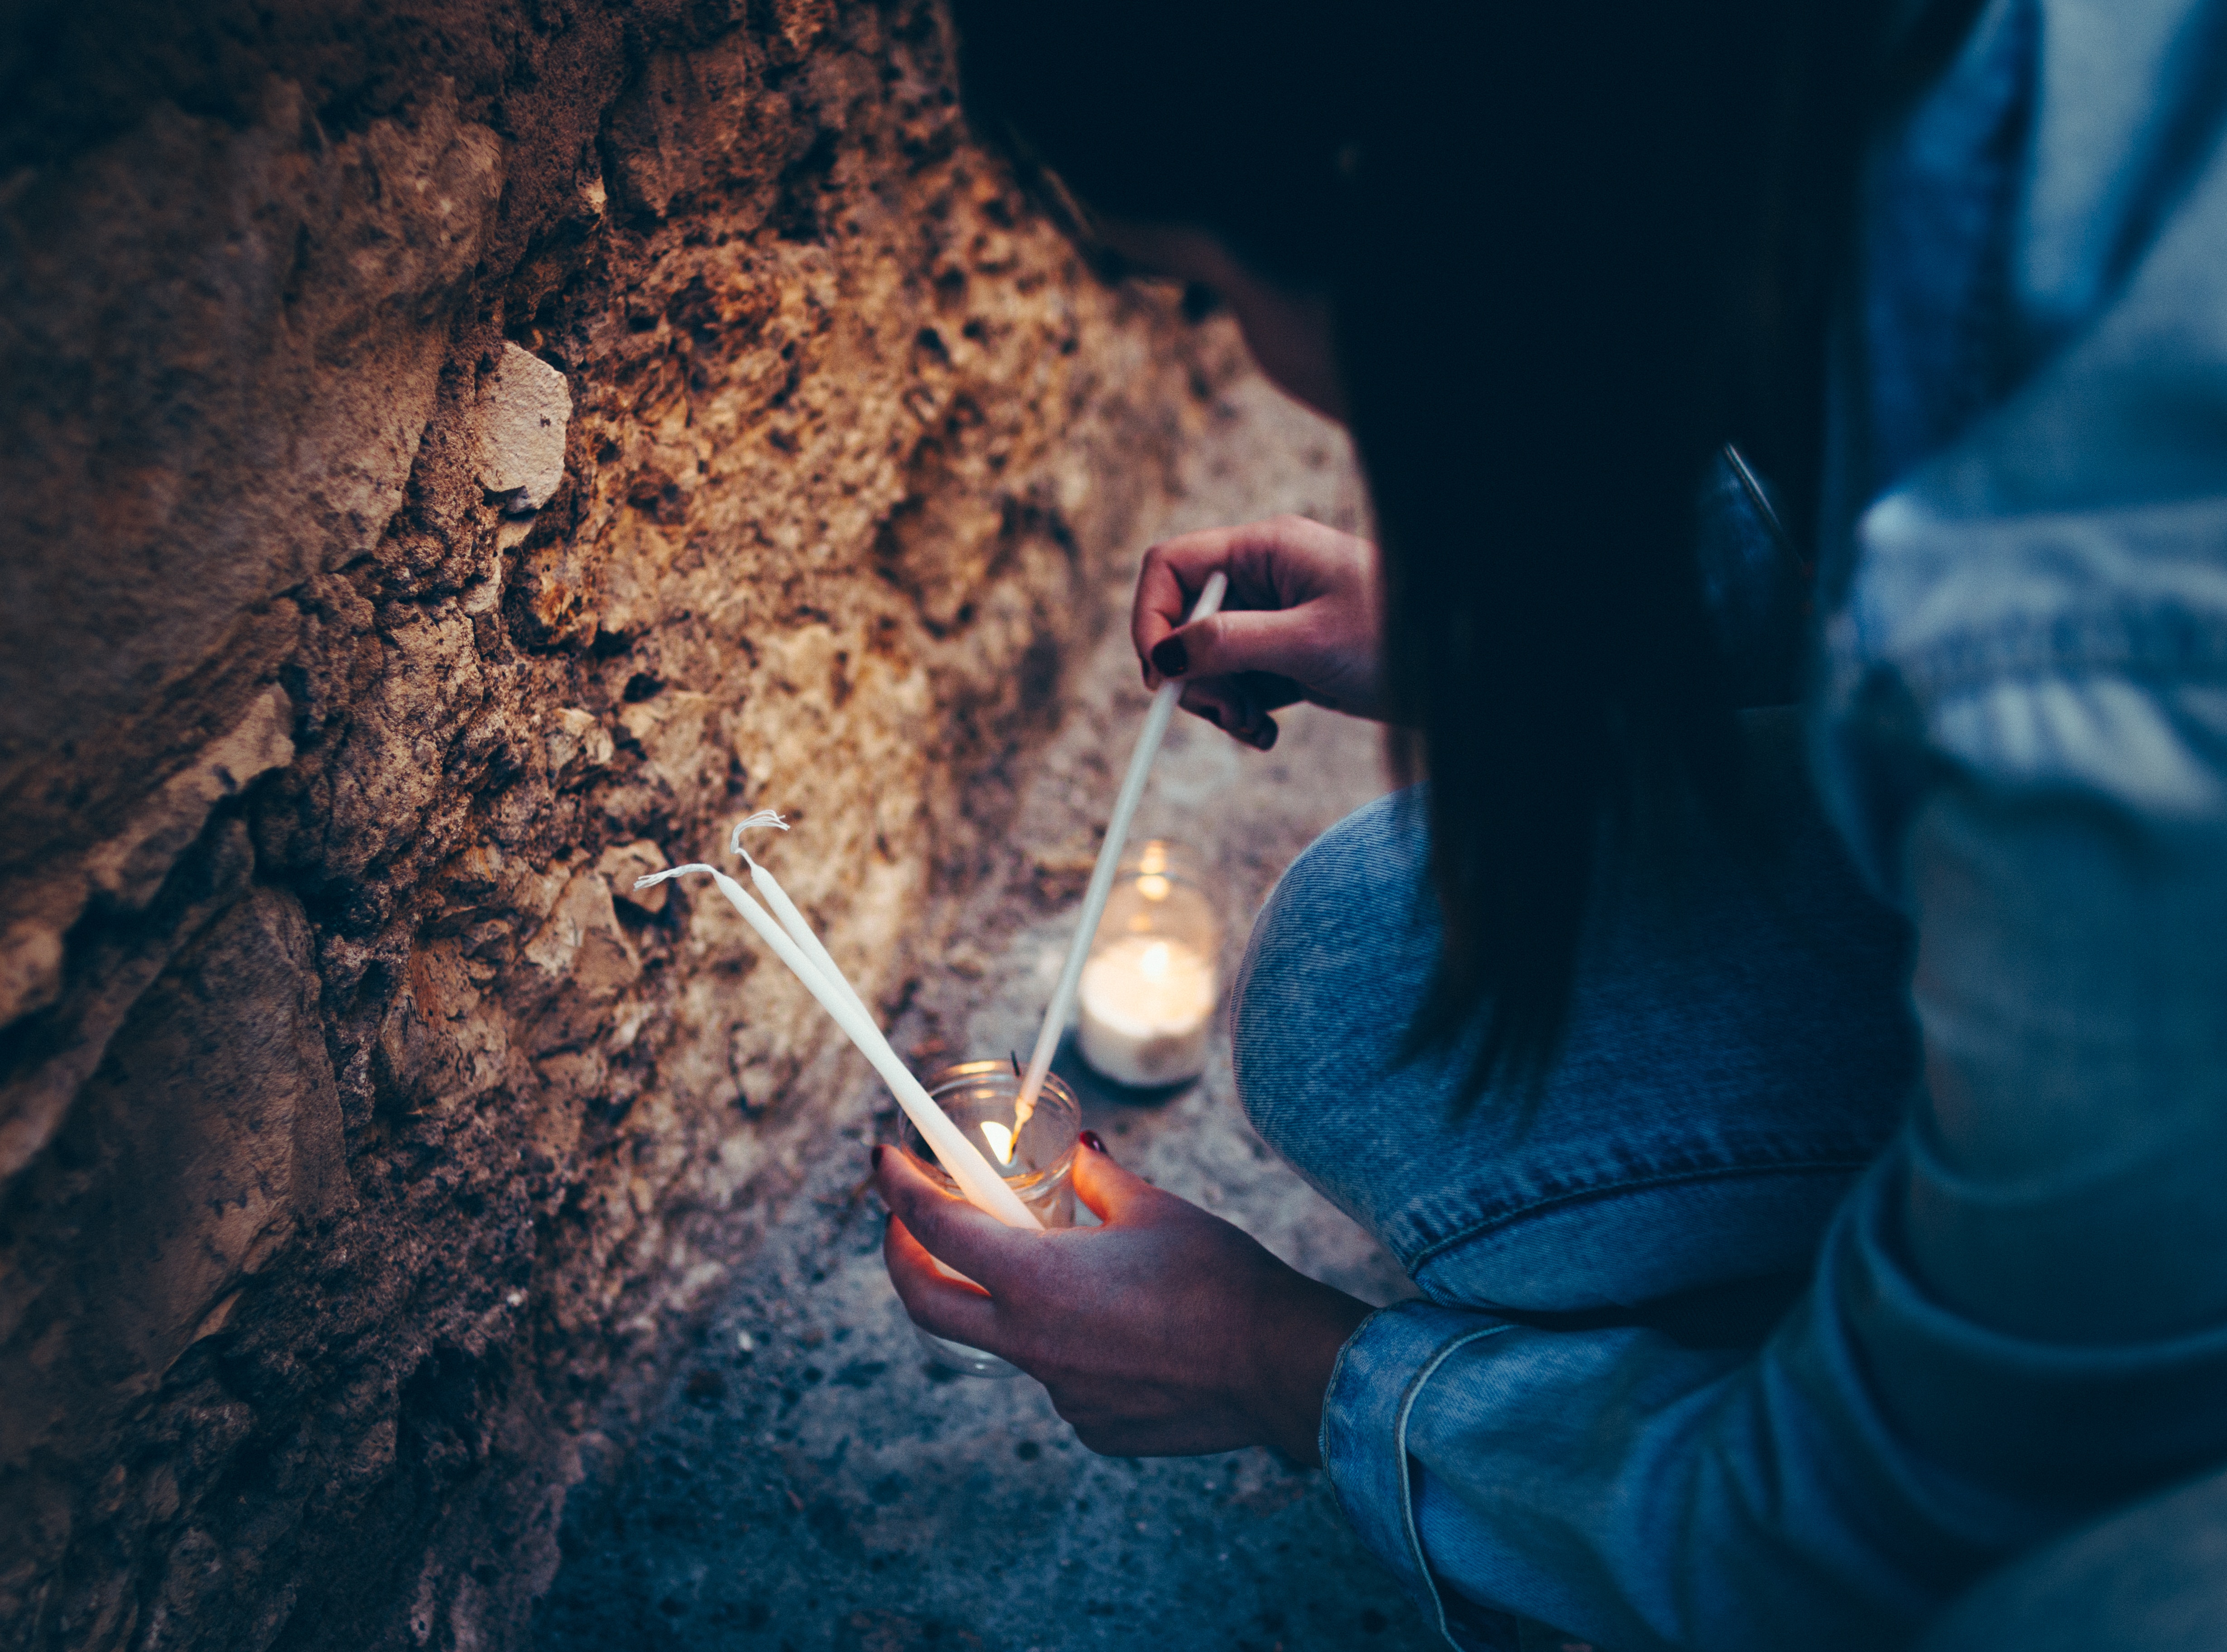
water, light, girl, night, formation, darkness, fun, caving